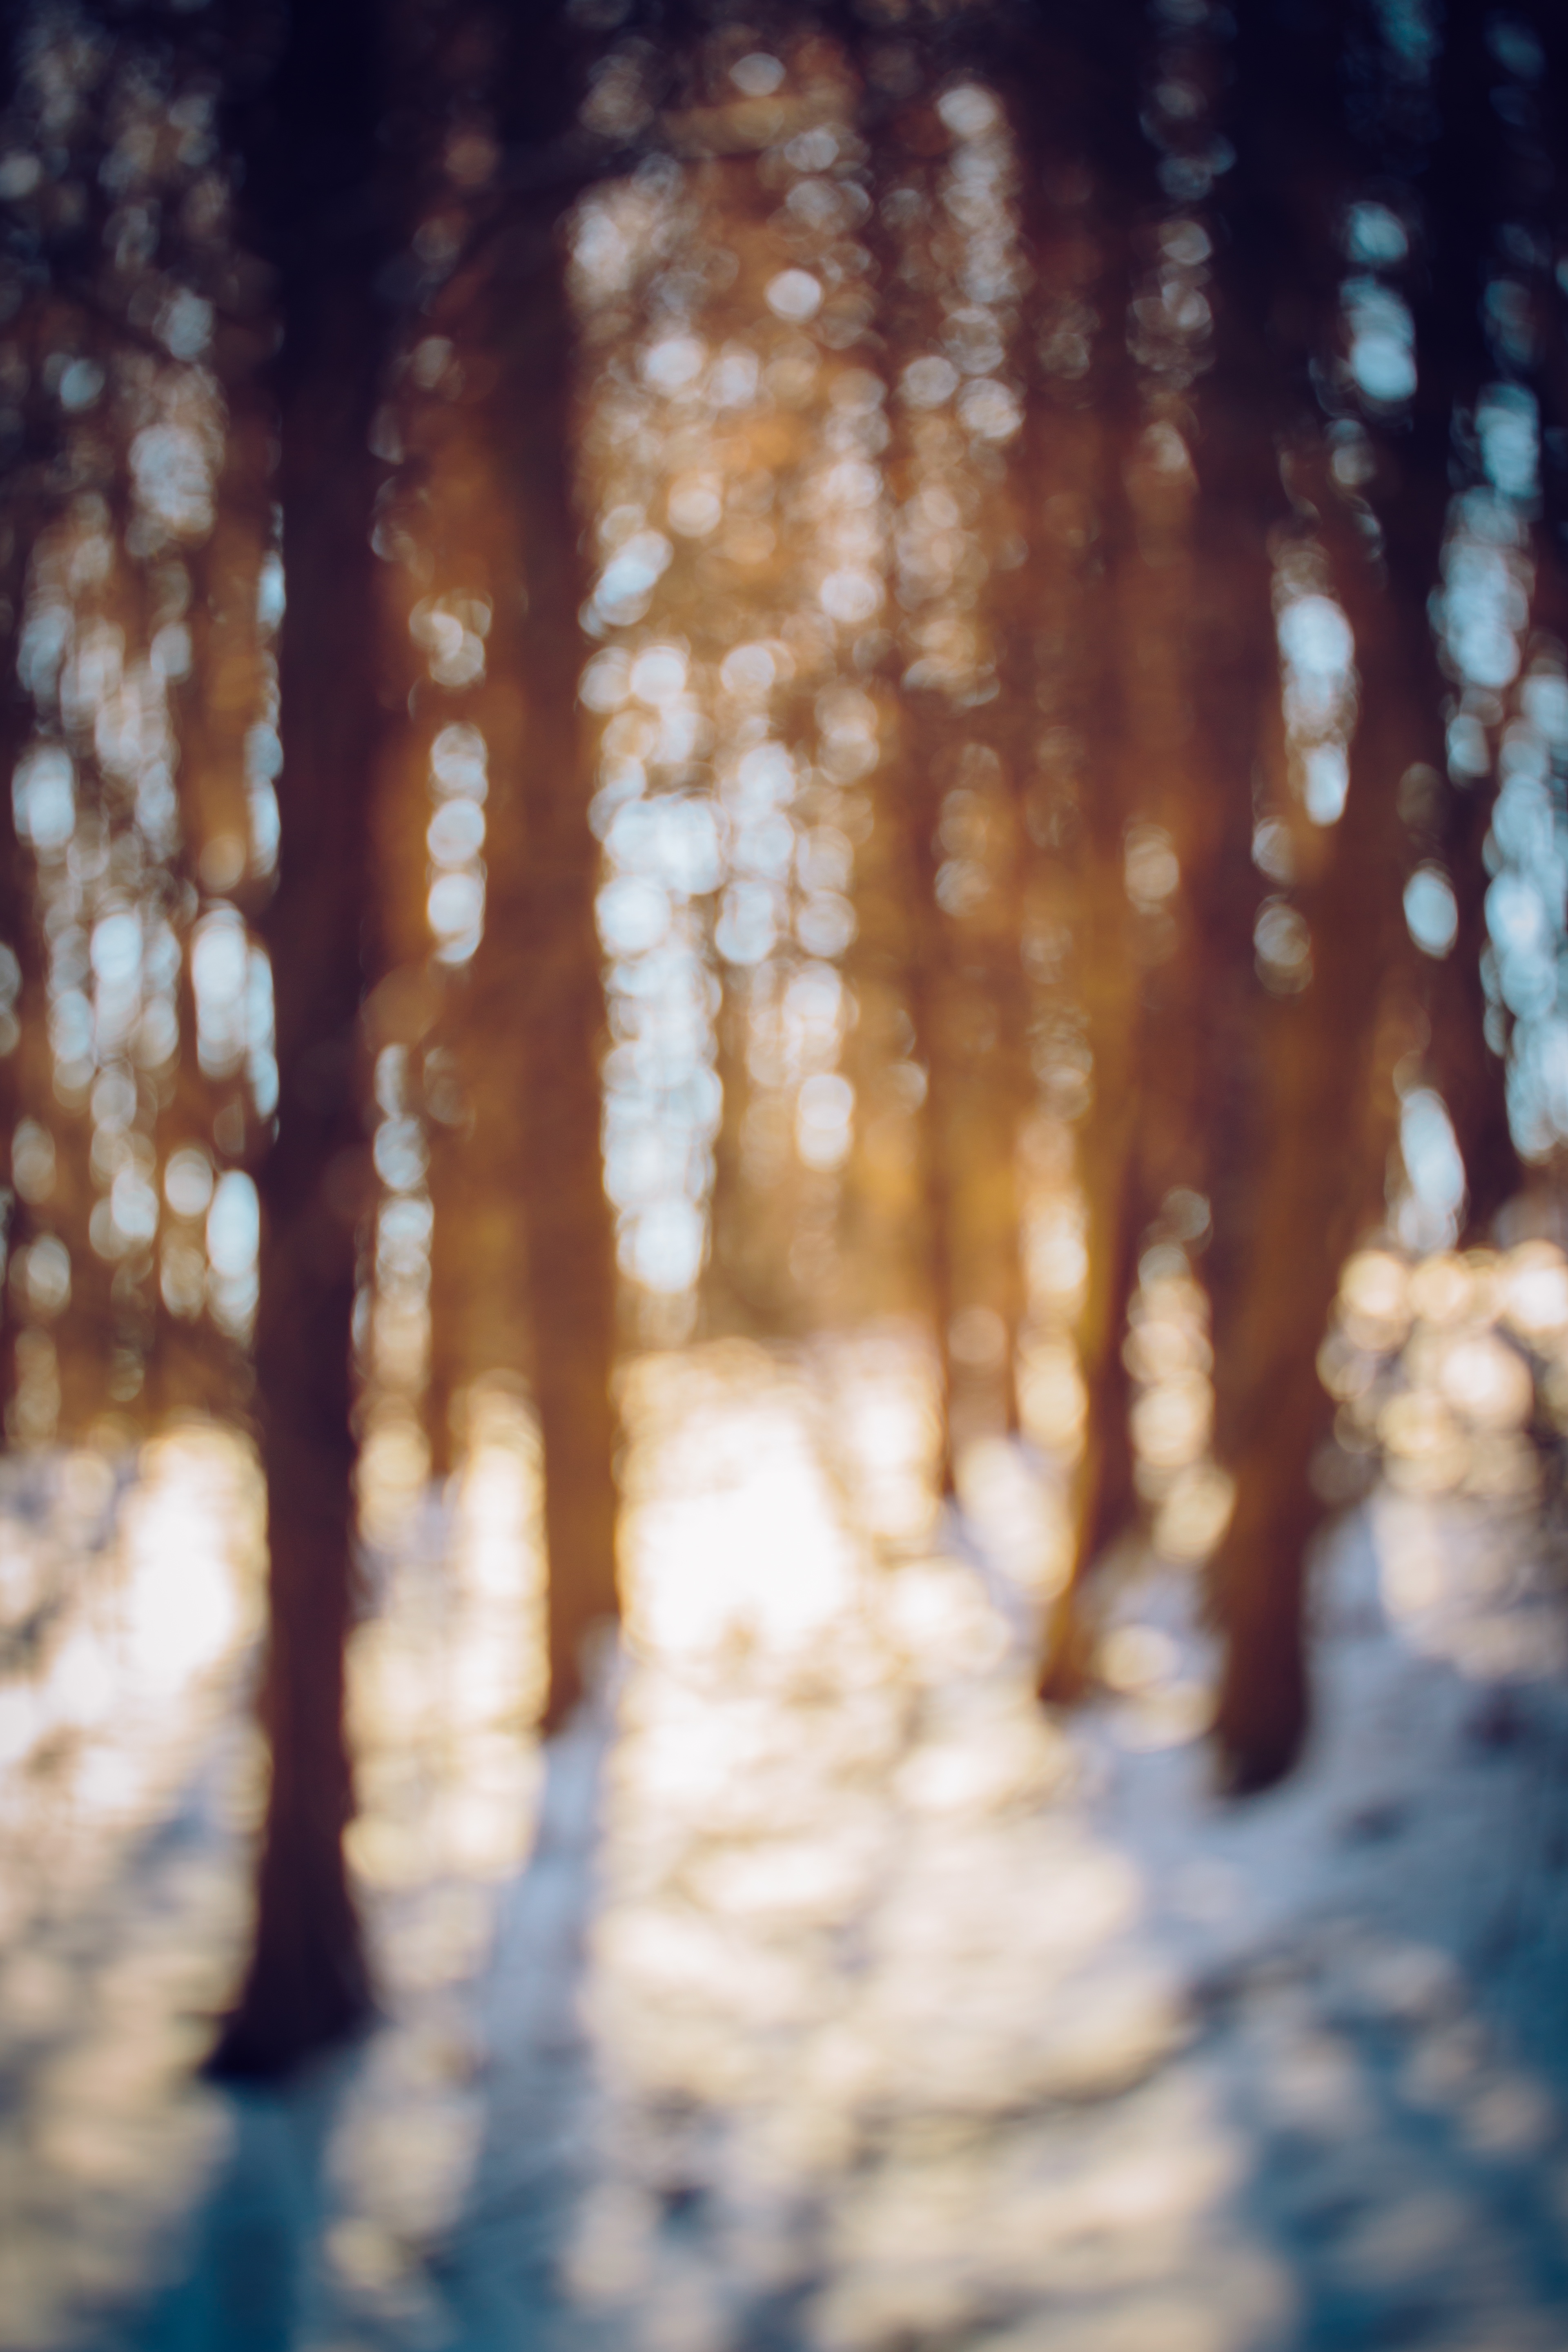
tree, nature, forest, snow, winter, light, plant, wood, sunlight, morning, leaf, formation, ice, evening, reflection, autumn, weather, season, freezing, woody plant